2018 Breeders' Cup Classic

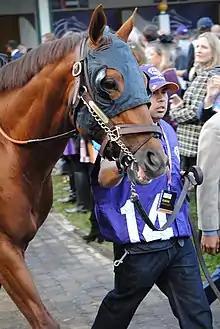
Accelerate, winner of the 2018 Breeders' Cup Classic

The 2018 Breeders' Cup Classic was the 35th running of the Breeders' Cup Classic, part of the 2018 Breeders' Cup World Thoroughbred Championships program. It was run on November 3, 2018, at Churchill Downs in Louisville, Kentucky with a purse of $6,000,000. It was won by Accelerate, who earned his fifth Grade I win of the year.